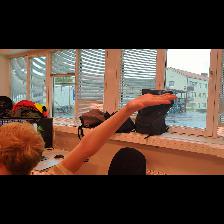
Label: Human